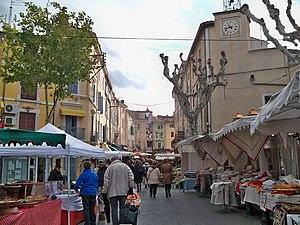
vue générale du marché d'Apt (Vaucluse, France)
La tradition provençale regroupe un certain nombre de coutumes vivaces qui ont toujours cours dans l'ensemble ou une partie importante de la Provence.
Le marché d'Apt est un marché hebdomadaire qui se tient tous les samedis en ville depuis le début du XVIᵉ siècle. C'est l'un des plus anciens et des plus animés marchés de Provence.